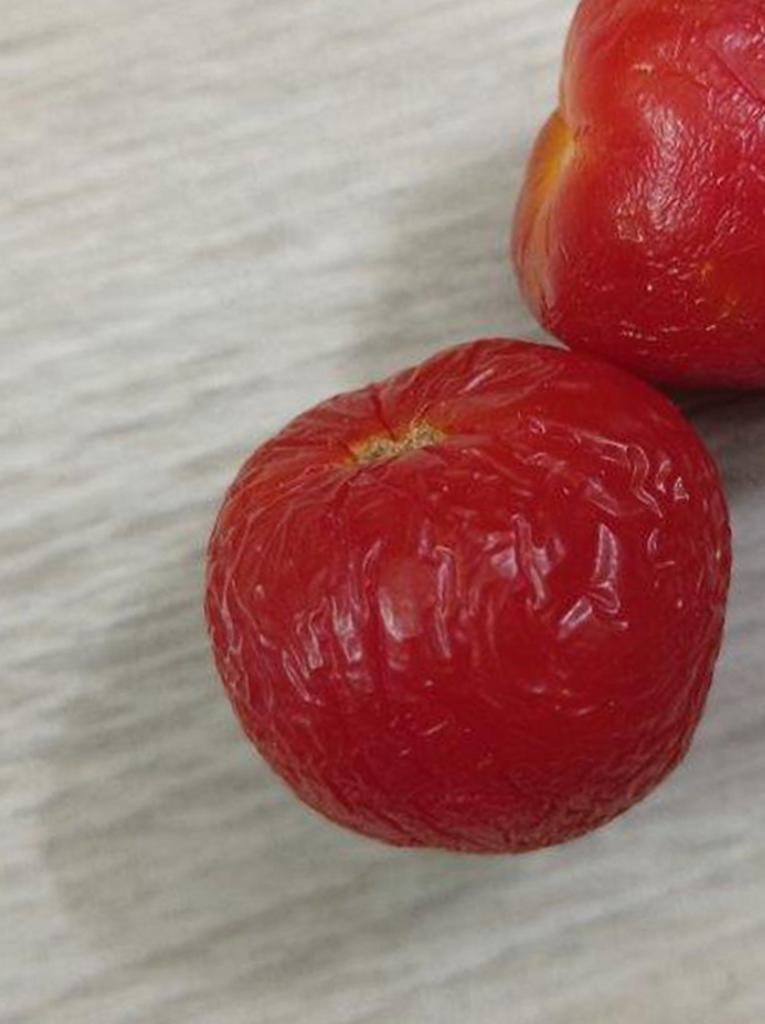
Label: Rotten